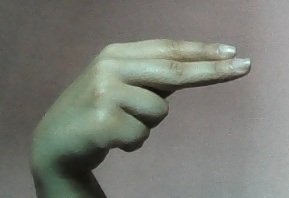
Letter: ain